Martinus Sieveking

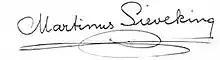
Sieveking's signature

His first international appearance was in Paris in 1888 when, at the age of twenty-one, he heard his own composition, a suite for orchestra, played by the Lamoureux Orchestra. He resided in Paris in 1889 and became one of the number of Dutch musicians that were based in the city.